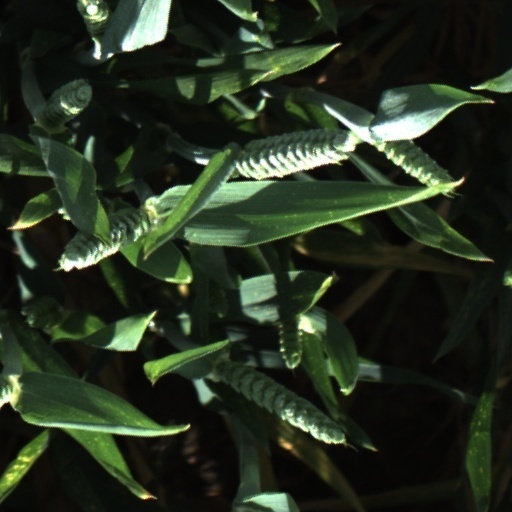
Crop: wheat